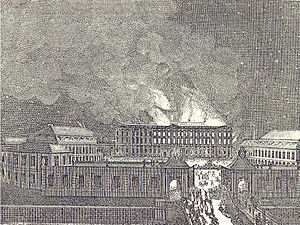
Christiansborgs brand 1794
Christiansborgs brand set fra Frederiksholms Kanal nr. 20
Christiansborgs brand også kaldet Christiansborgs første brand startede om eftermiddagen d. 26. februar 1794.
Christiansborgs brand 1794 også kaldet Christiansborgs første brand startede om eftermiddagen d. 26. februar 1794.